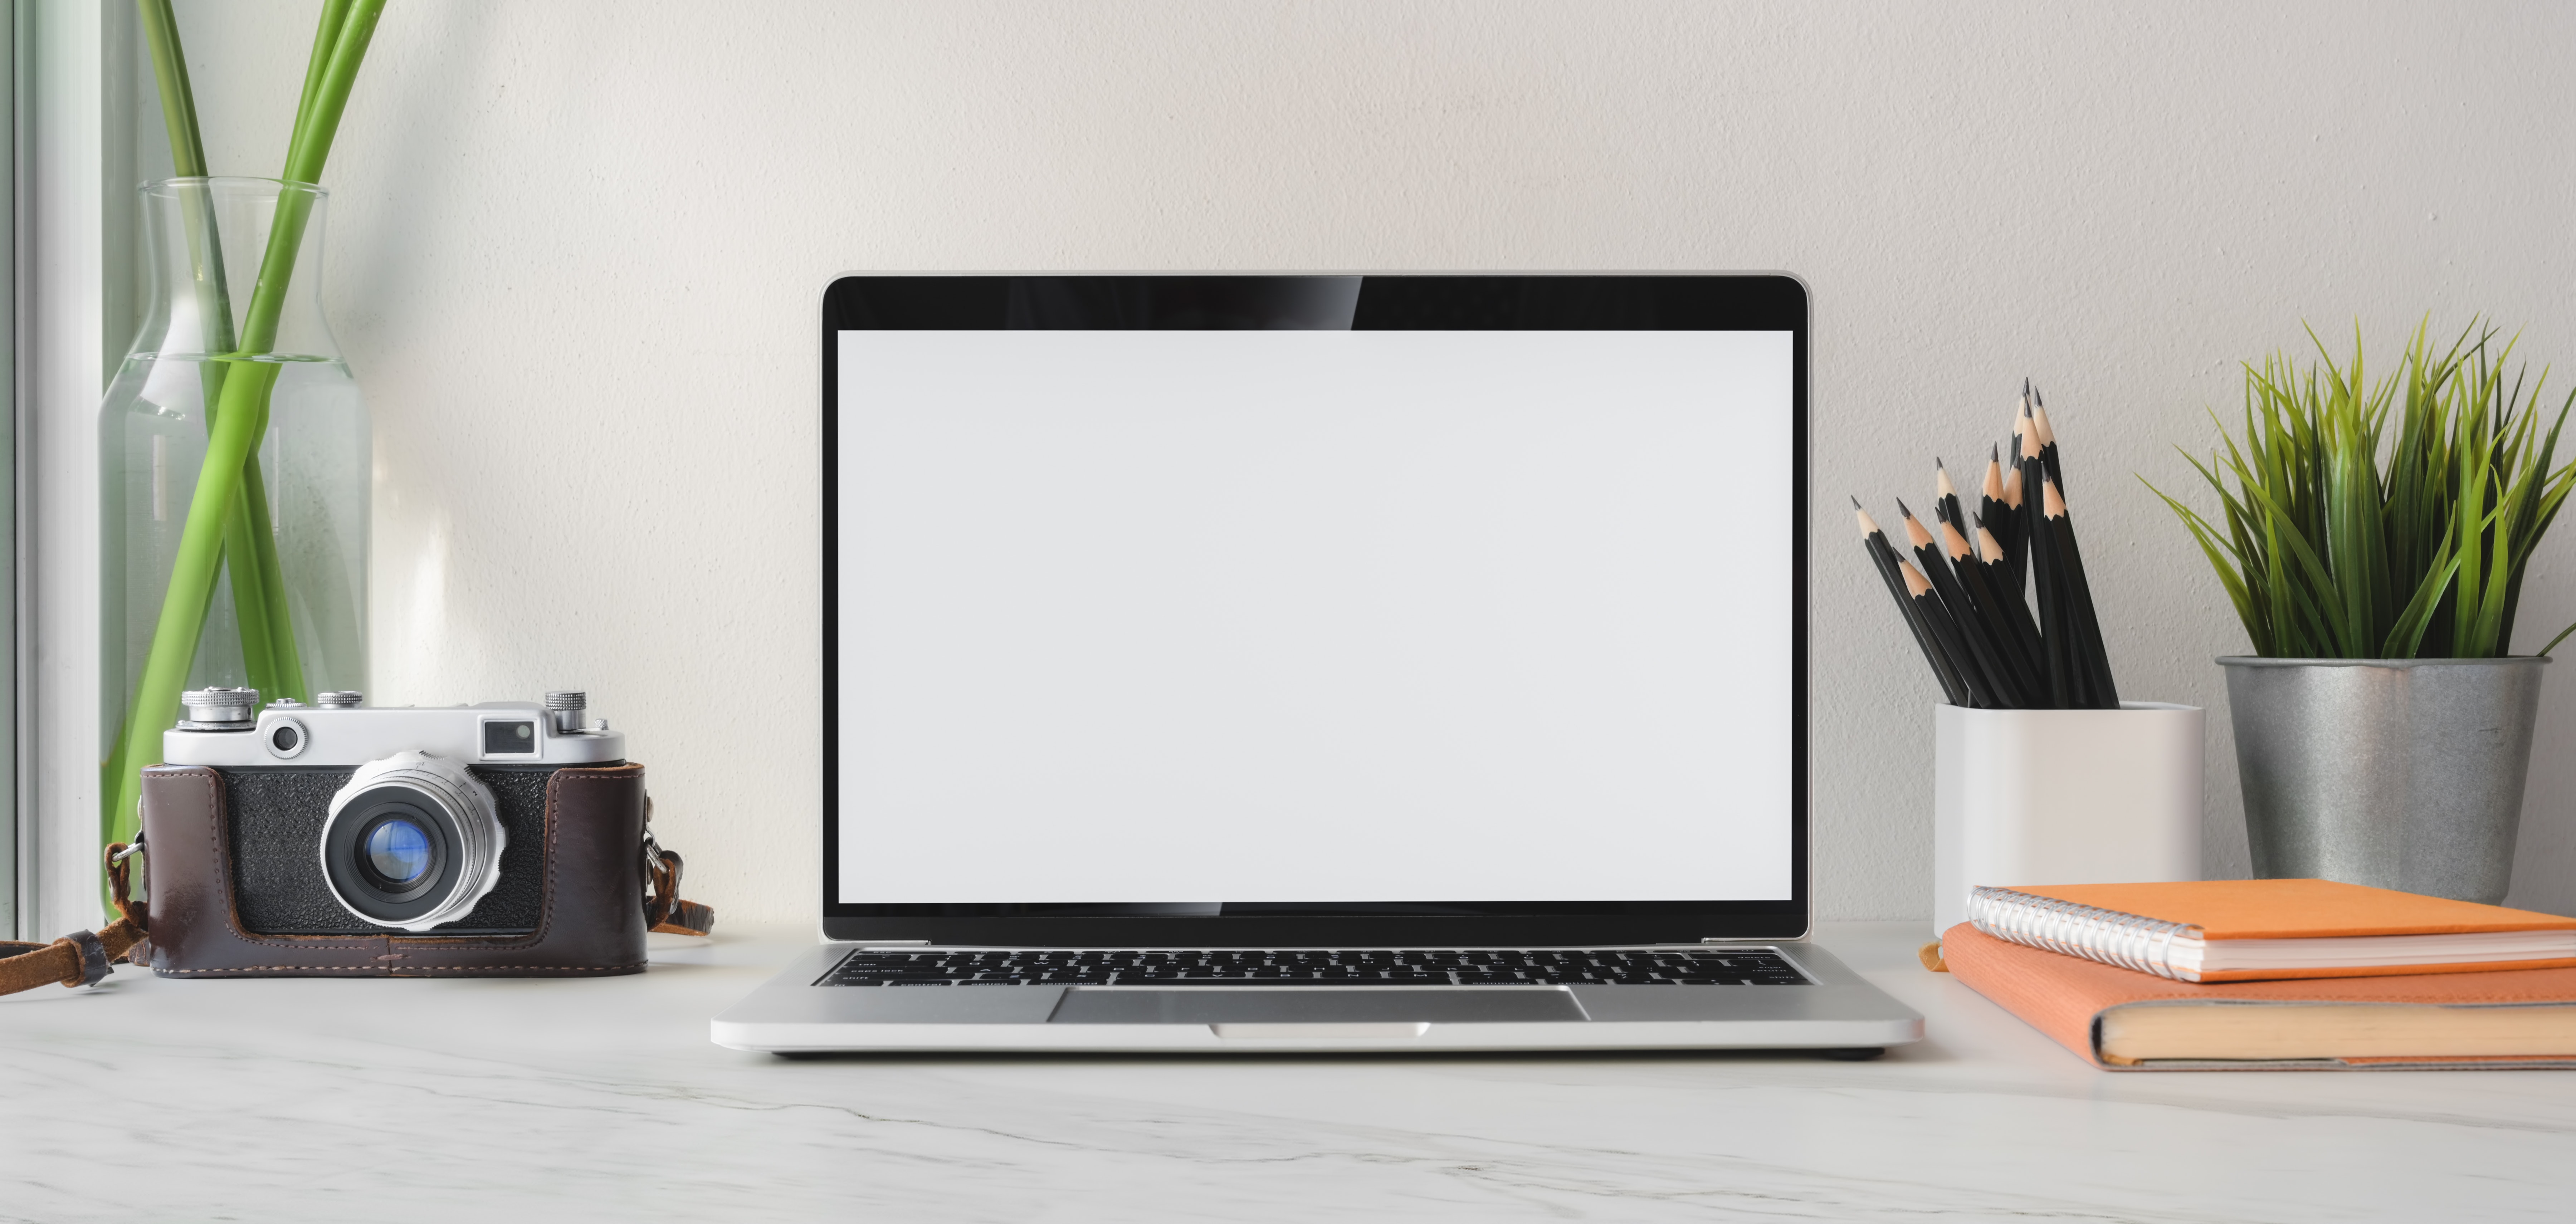
mac, product, technology, desk, electronic device, room, furniture, laptop, table, multimedia, computer, computer desk, personal computer, desktop computer, metal